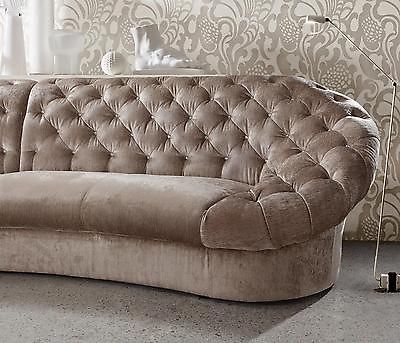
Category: sofa